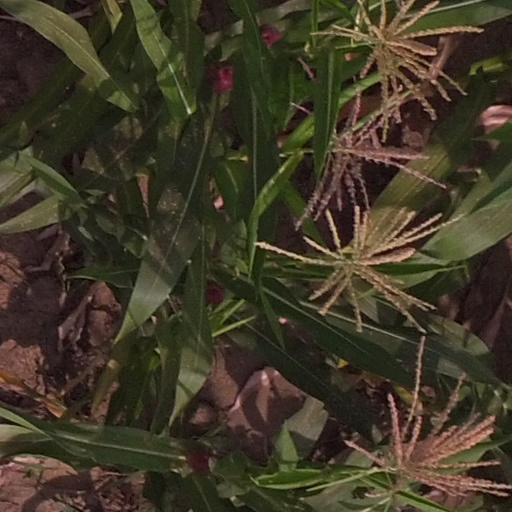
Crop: maize; corn